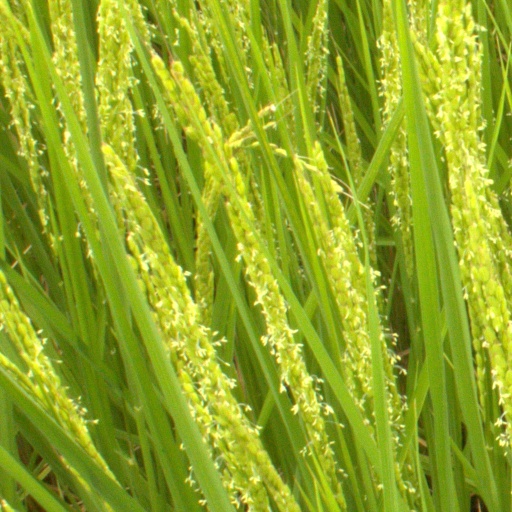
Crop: rice